Dracula (1931 English-language film)

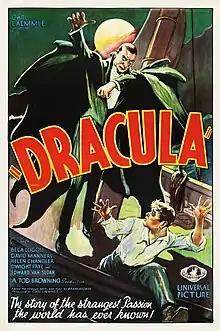
Theatrical release poster

Dracula is a 1931 American pre-Code vampire film directed and co-produced by Tod Browning from a screenplay written by Garrett Fort and starring Bela Lugosi in the title role. It is based on the stage play "Dracula" by Hamilton Deane and John L. Balderston, which in turn is adapted from the 1897 novel "Dracula" by Bram Stoker. Lugosi portrays Count Dracula, a vampire who emigrates from Transylvania to England and preys upon the blood of living victims, including a young man's fiancée.